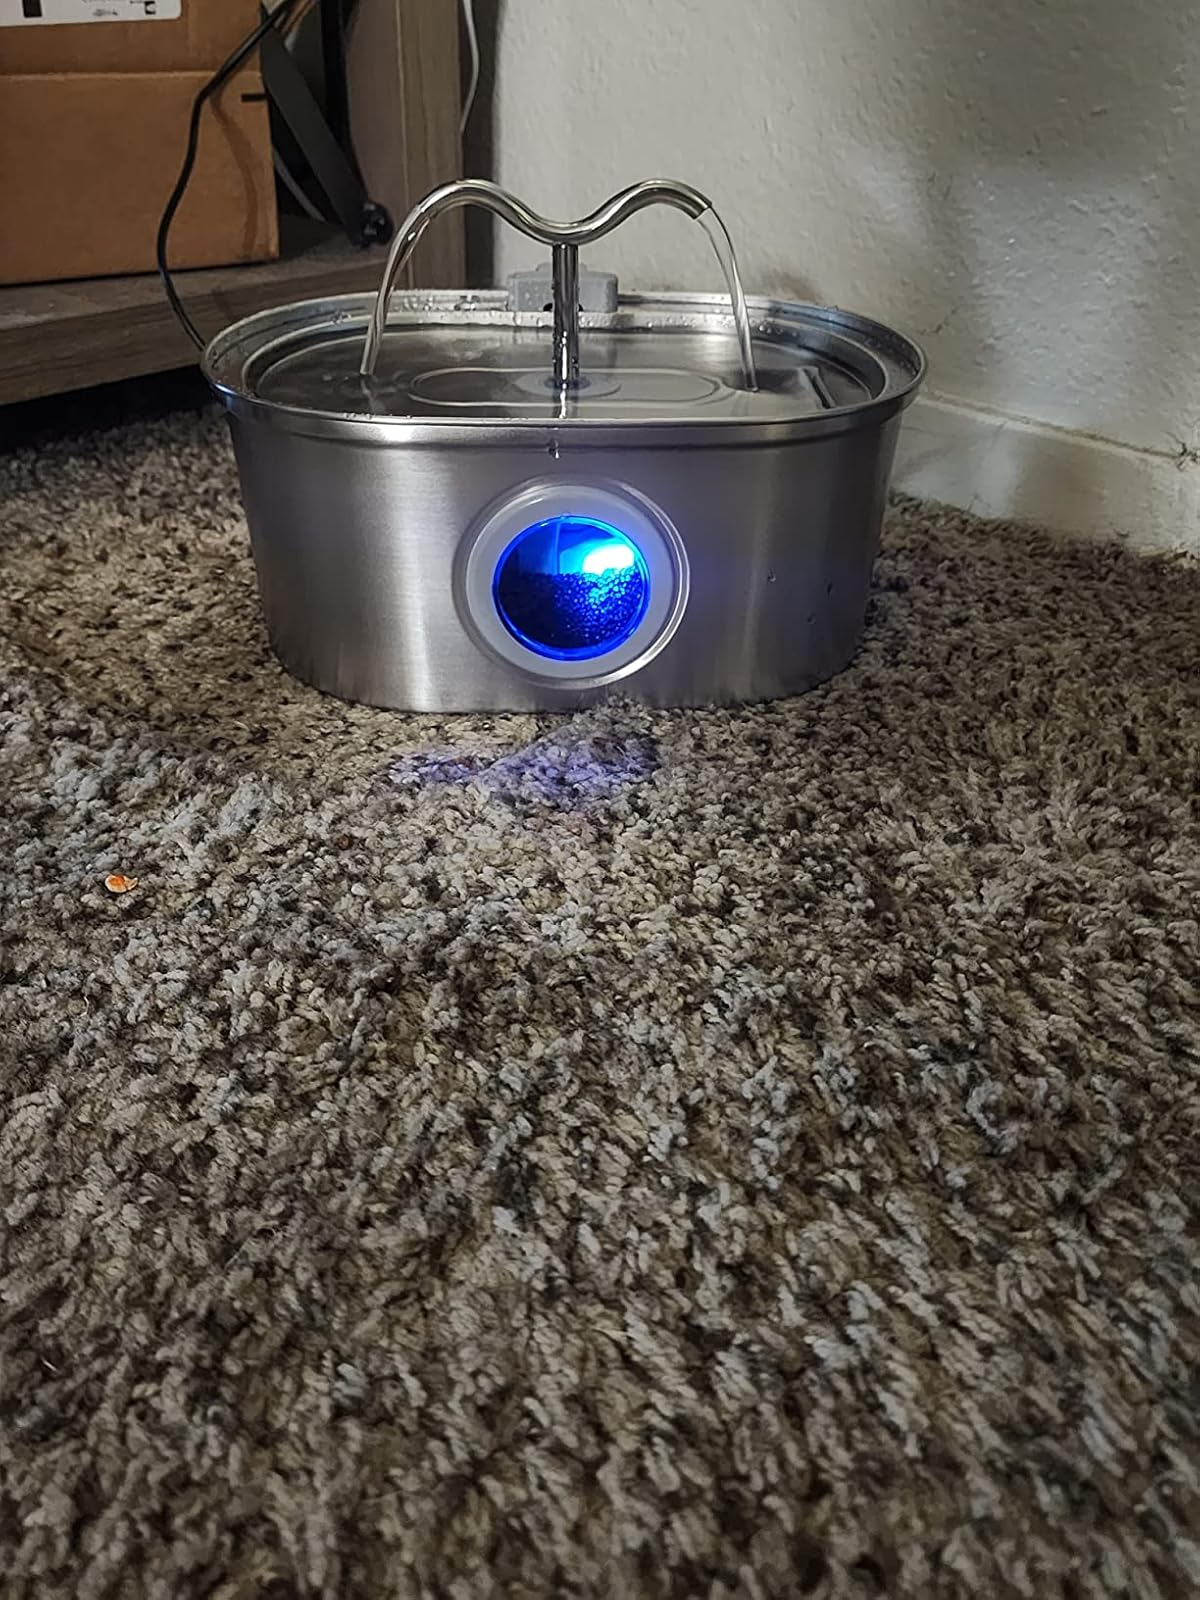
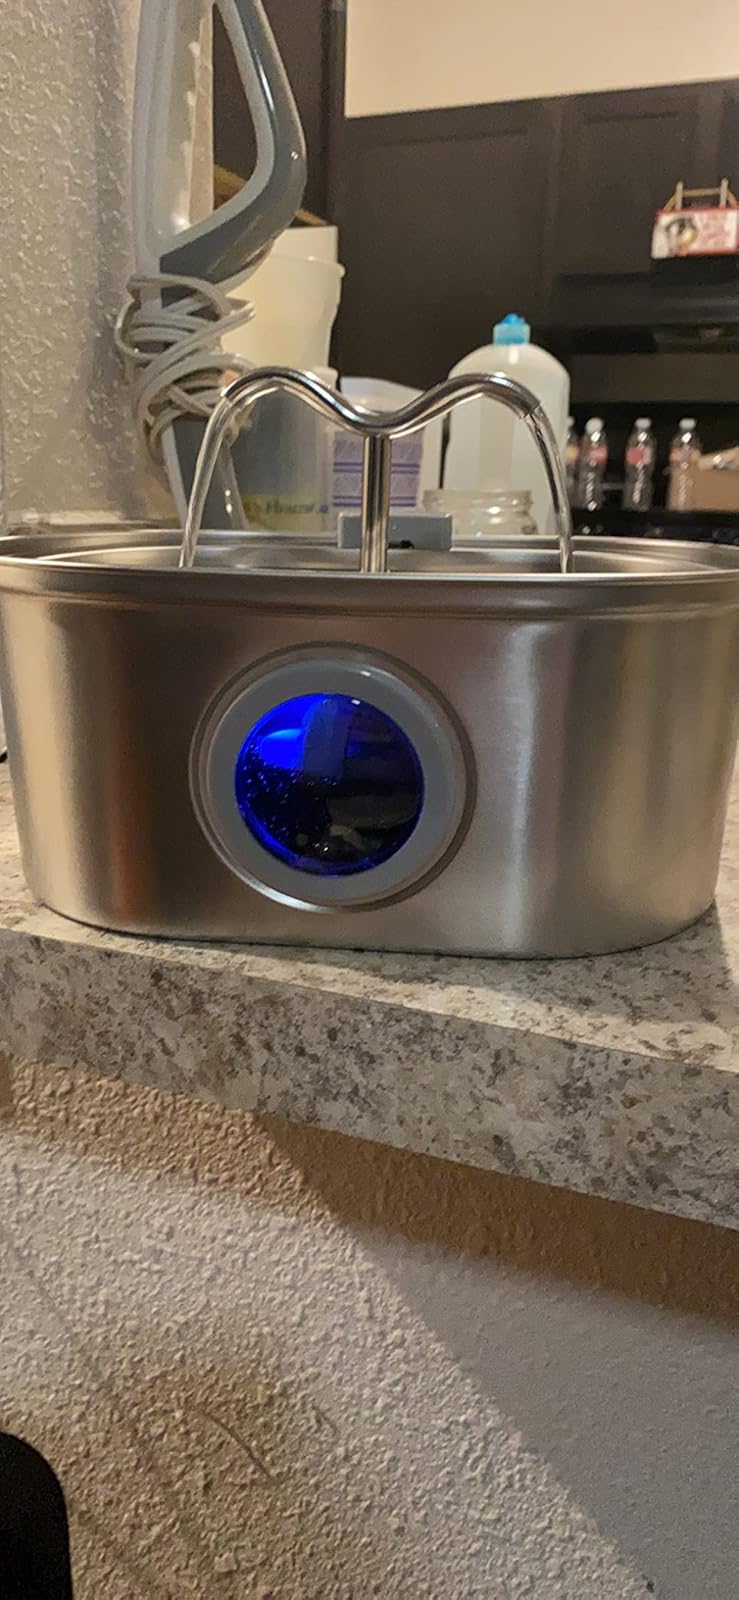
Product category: items_bowl
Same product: yes